John Suthers

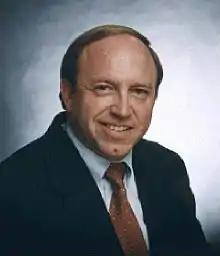
Suthers as U.S. Attorney

From 1977 to 1981, Suthers served as a deputy and chief deputy district attorney in Colorado Springs. From 1979 to 1981, he headed the Economic Crime Division of the district attorney's office and co-authored a book on consumer fraud and white-collar crime. During his time as a prosecutor at the local level, he tried cases ranging from drunken driving to first degree murder and from shoplifting to securities fraud.